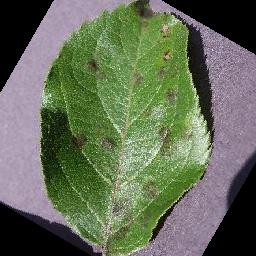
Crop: apple
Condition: scab